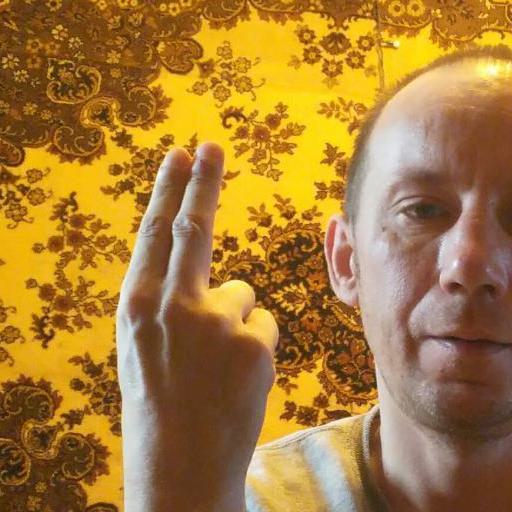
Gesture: two_up_inverted